Penryn RFC

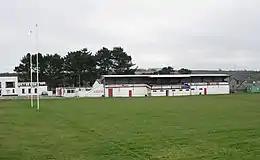

Formed in 1872, Penryn are the oldest club side in Cornwall. The 1960s and 1970s were the glory days for the club as they dominated domestic rugby. This period of dominance began during the 1964–65 season when the club claimed a hat-trick of titles including the South West Merit Table, the Cornwall Knock-out Cup and the Cornwall Sevens Cup. In 1968 they claimed the inaugural Cornwall Cup when they defeated Redruth 5–0 at the Recreation Ground in nearby Falmouth. Between 1968 and 1975, Penryn appeared in six finals, winning the cup five times which included sharing the 1970 cup after a 7–7 draw with St Ives (who also enjoyed great success during the early years of the cup). The glory days would not last forever and the 1975 final victory over Penzance & Newlyn would be the club's fifth and last Cornwall Cup title, as they began to be overtaken by other clubs in the region such as Redruth and Camborne.